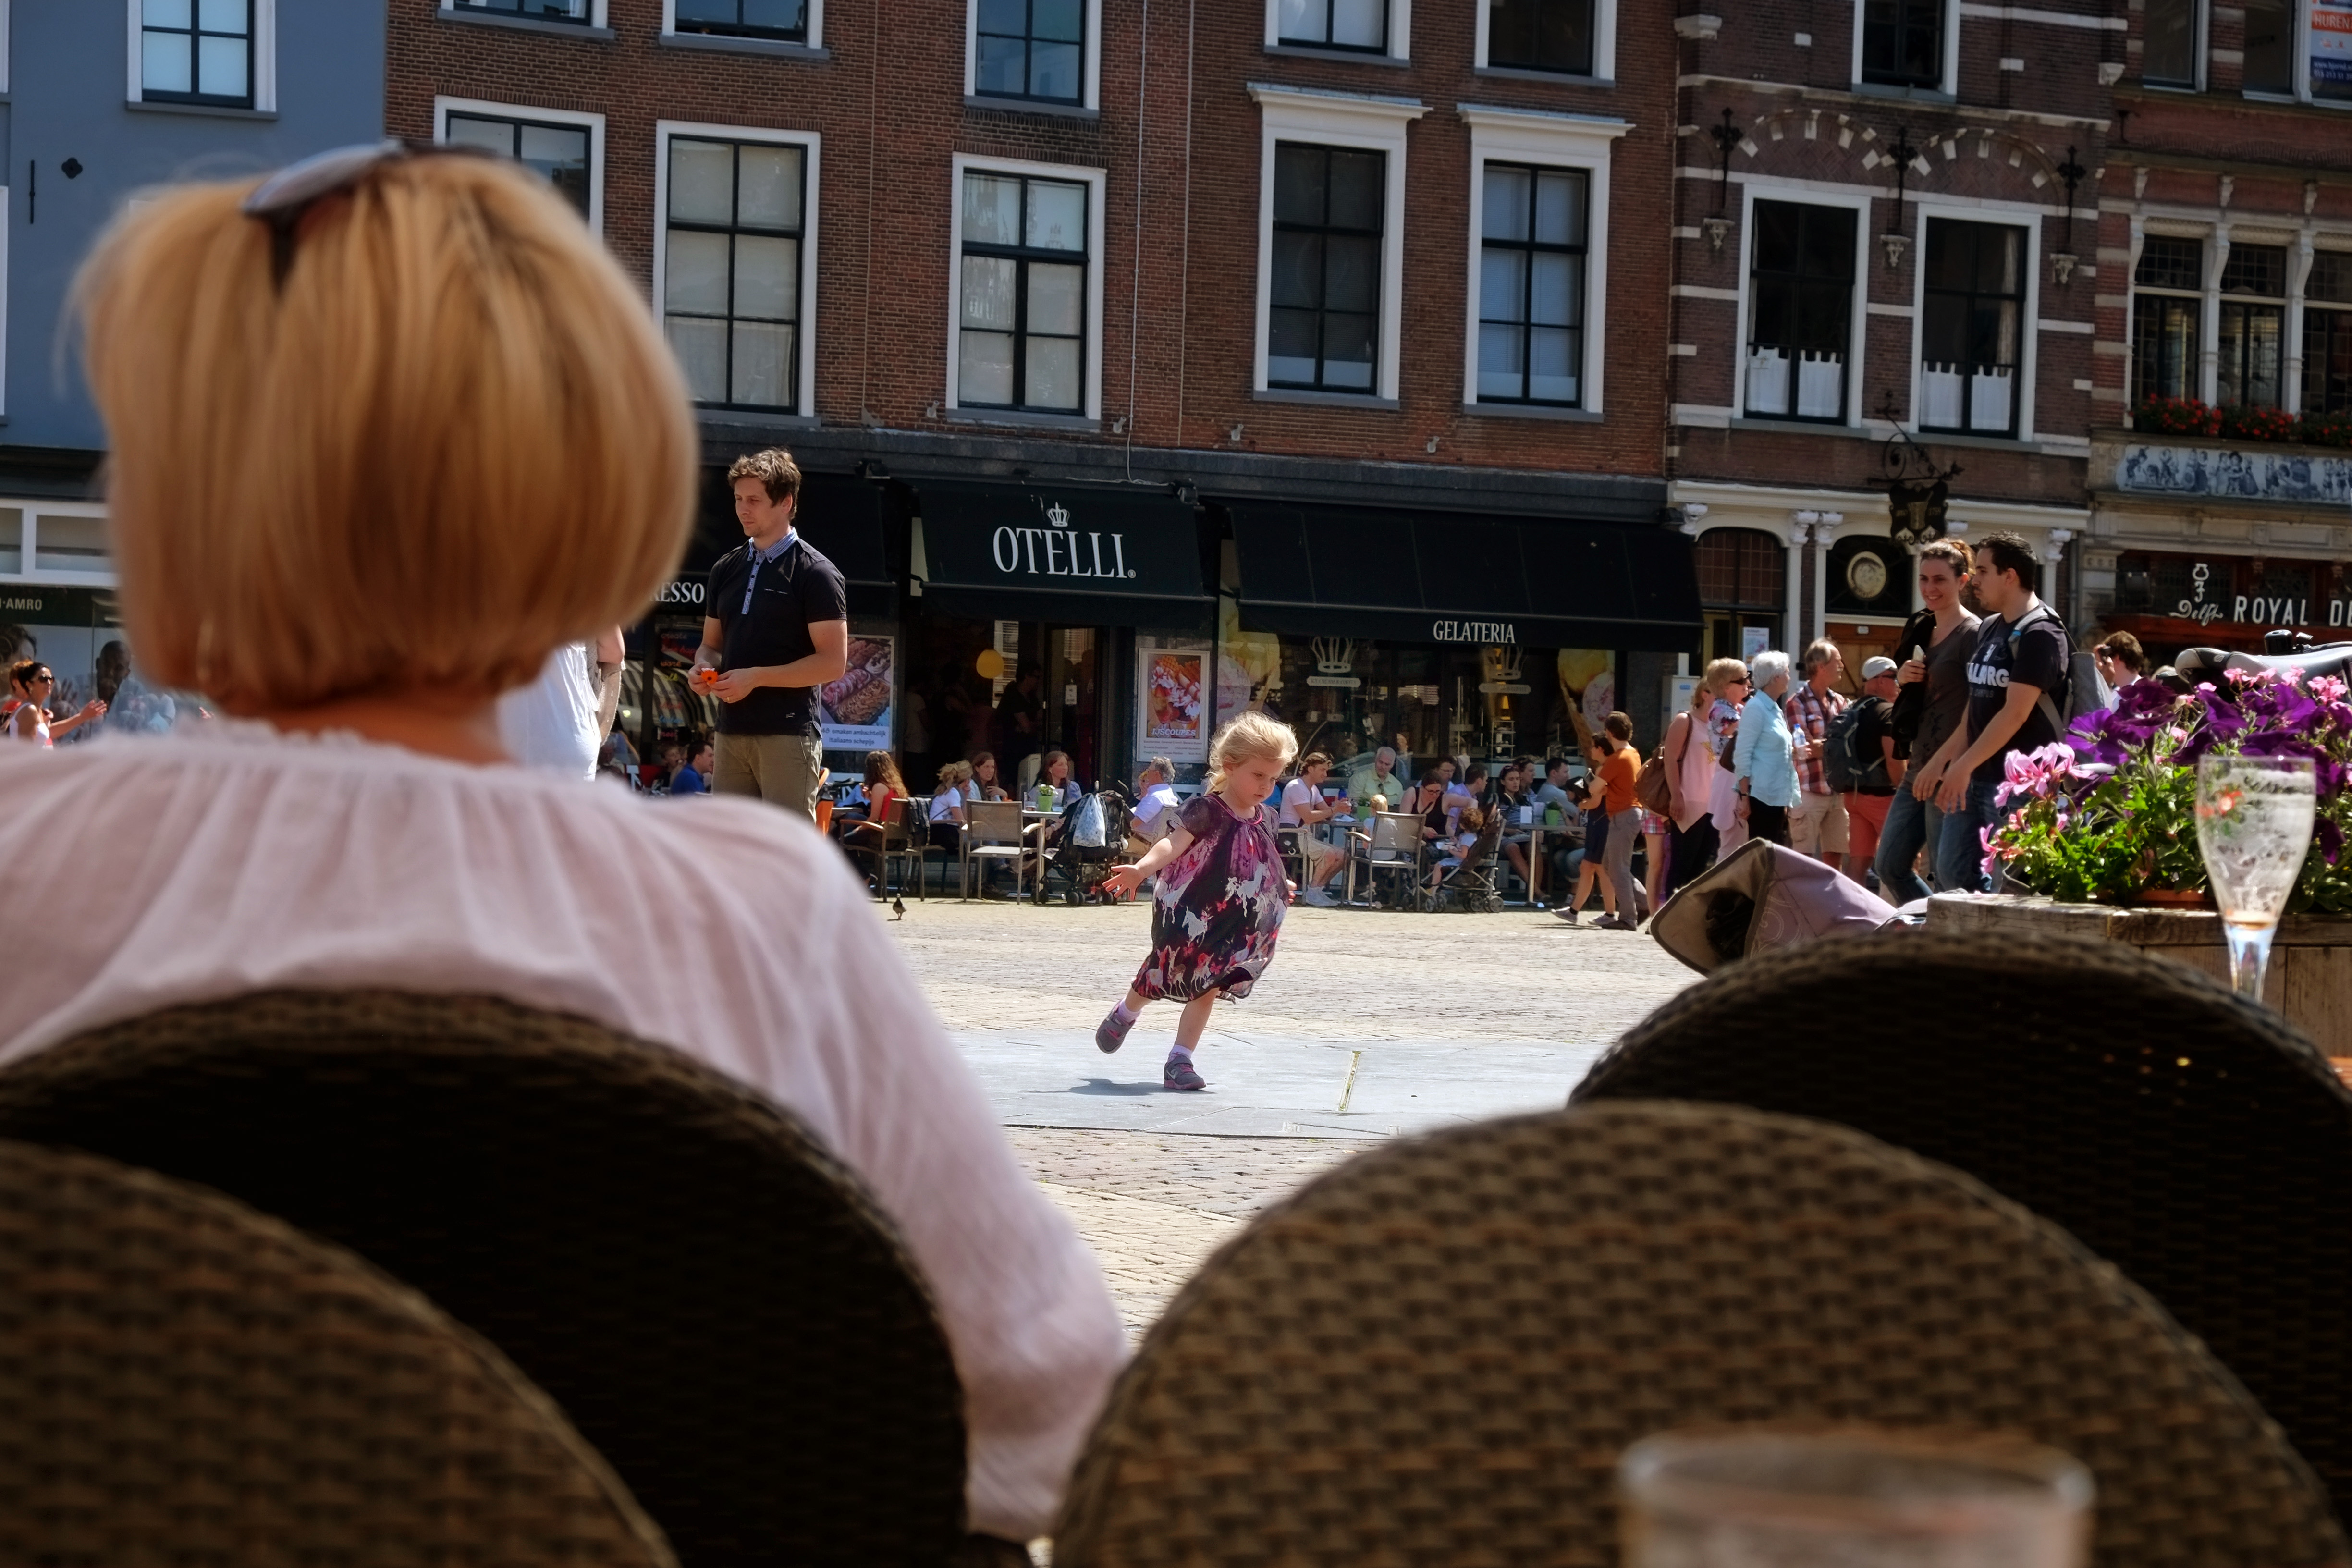
street, urban, crowd, travel, fujifilm, festival, netherlands, fuji, delft, fujix, fujixe1